Georgianna Kathleen Symonette

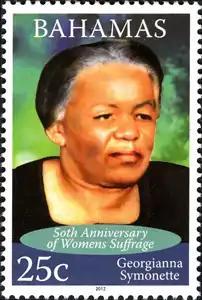
Georgianna Symonette Bahamian Stamp 2012

Georgianna Kathleen Symonette (4 April 1902 – 14 May 1965) a Bahamian suffragist, was the founding chairwoman of the Women's Branch of the Progressive Liberal Party and founding member of the Women's Suffrage Movement. Her, son Clement became Deputy Prime Minister of the Bahamas and her granddaughter, Attorney General and Minister for Legal Affairs.